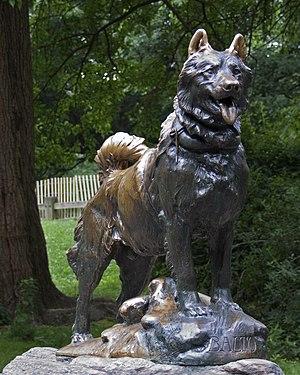
Balto, né en 1919 et mort en 1933 est un chien de traîneau de race husky sibérien.